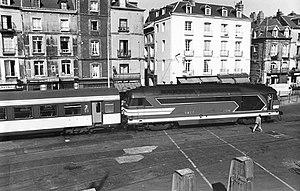
Sur les voies de Dieppe-Maritime en 1979.
La ligne de Saint-Denis à Dieppe, aussi connue sous le nom de ses deux tronçons ligne de Saint-Denis à Pontoise et ligne de Pontoise à Dieppe est une ligne ferroviaire française reliant la gare de Saint-Denis, dans la proche banlieue nord de Paris, à la gare de Dieppe, en Seine-Maritime. D’une longueur de 161 km seulement, elle est la plus courte ligne à avoir été construite entre Paris et la mer. Elle constitue la ligne nᵒ 330 000 du réseau ferré national.